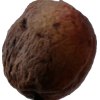
Label: peach